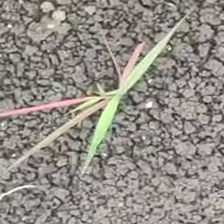
Weed species: Digitaria_SP_(Digitaria Sanguinalis )